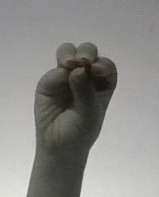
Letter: ha